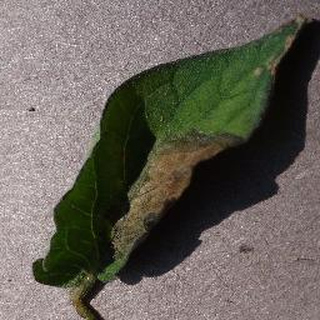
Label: tomato_late_blight